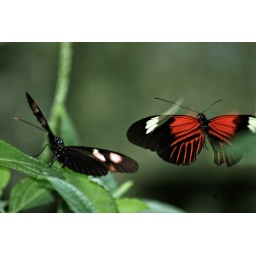
red, black, white butterfly in flight 4 8x10